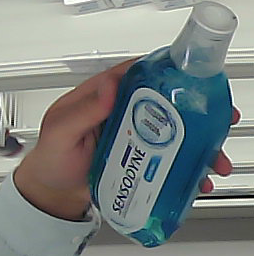
Product: sensodyne_mouthwash